C/1989 X1 (Austin)

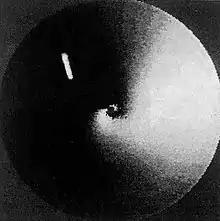
A jet observed by NTT on February 9, 1990.

The spectrum of the comet upon discovery showed the presence of hydroxyl emission and continuum from the dust, however the presence of dust was noted to be unusually low. The spectrum also revealed the presence of gases like cyanide, +, and diatomic carbon. Further observations of the spectrum of the comet revealed the presence of the forbidden oxygen line (1128 Å) and the absence of features attributed to helium, argon and diatomic nitrogen.